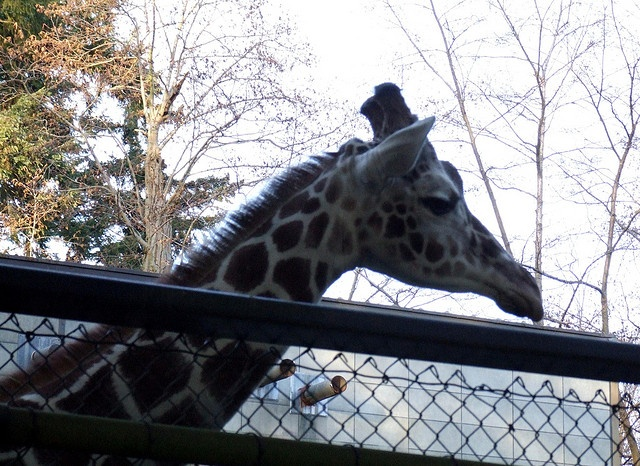
A giraffe sticking its head over the top of a barrier.
The head and neck of a giraffe peeking over the enclosure at a zoo
The giraffe is standing beside the chain linked fence.
a giraffe looking over a  metal wire fence.
a close up of a giraffe behind a fence